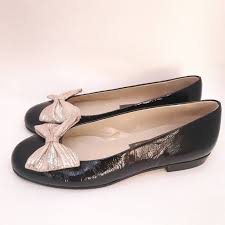
Label: Ballet Flat